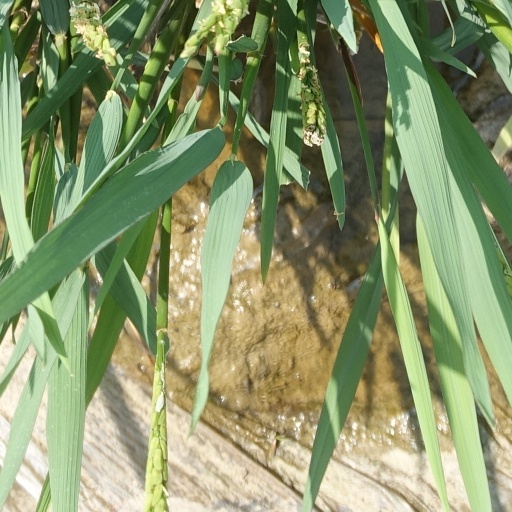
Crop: rice